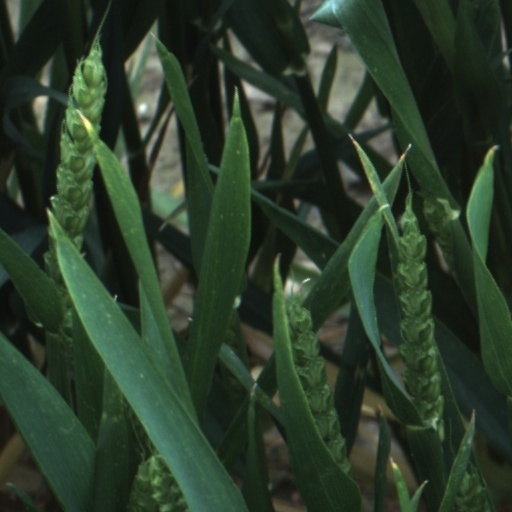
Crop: wheat